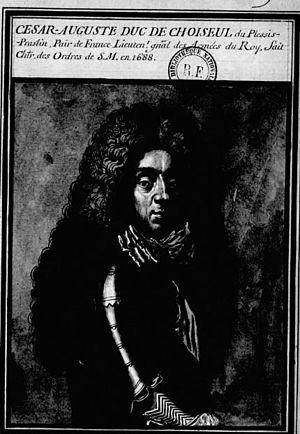
portrait du 3ème duc de Choiseul
César III Auguste de Choiseul de Plessis-Praslin est un militaire français, né en 1637 et mort à Paris, le 12 avril 1705.